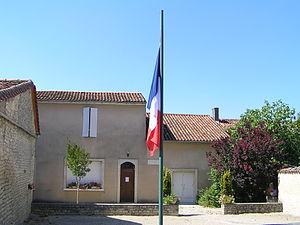
mairie de Plaizac
Plaizac est une ancienne commune du Sud-Ouest de la France, située dans le département de la Charente, en région Nouvelle-Aquitaine, devenue le 1ᵉʳ janvier 2016 une commune déléguée au sein de la commune nouvelle de Rouillac, avec Sonneville.